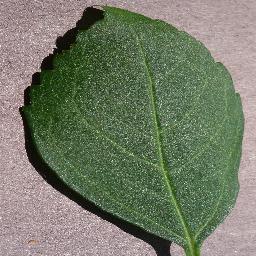
Label: Cherry___healthy